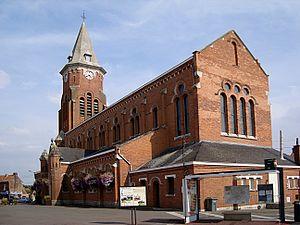
L'église Saint-Martin de Wavrin (Nord).
Wavrin est une commune française, située dans le département du Nord en région Hauts-de-France. Elle fait partie de la Métropole européenne de Lille.